Operation Hisul

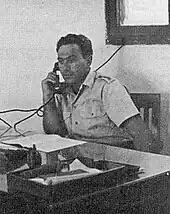
Ben Friedan, commander of the Alexandroni Brigade

After being encircled by Israeli Defense Forces in Operation Yoav, the Egyptian pocket at al-Faluja—estimated to be 4,000 men—was a source of great anxiety for the Egyptians, sitting astride a main crossroads. The pocket necessitated the need for large encircling forces in the event the Egyptians mounted a breakout from, or a break-in into, the pocket. The IDF sought the "liquidation of the pocket", according to the operational order, and the General Staff allocated the Alexandroni Brigade, an additional infantry battalion, the 152nd, and a number of artillery and heavy mortar batteries, for the task. Operation Horev was seen as a "natural environment” for the action